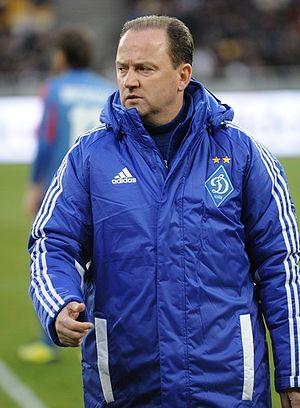
Igor Ivanovitch Belanov, né le 25 septembre 1960 à Odessa, est un footballeur international soviétique, devenu ukrainien.
Le Ballon d'or 1986 est un prix donné au meilleur joueur européen de football de l'année 1986. Il est attribué au Soviétique Igor Belanov qui évolue au Dynamo Kiev et devient ainsi le troisième joueur soviétique à recevoir le Ballon d'or après Lev Yachine et Oleg Blokhine.